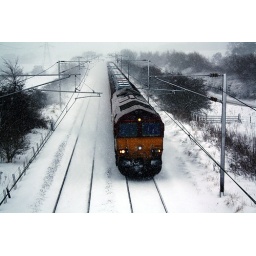
honda car train in bad blizzard. Edinburgh Carstairs Line